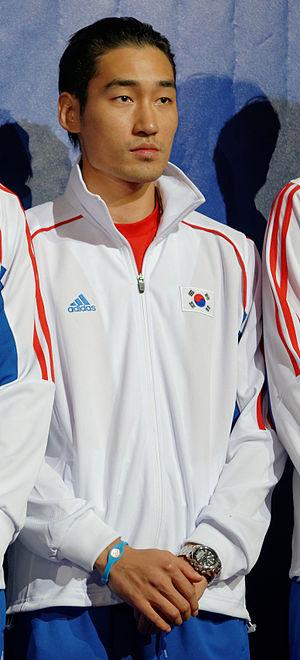
L'équipe de Corée de sabre masculin (Gu Bon-gil, Kim Jungh-wan, Oh Eun-seok, Won Jun-ho) sur le podium des championnats du monde d'escrime 2013 au Syma Hall à Budapest, le 10 août 2013.
Kim Jung-hwan, né le 2 septembre 1983 à Séoul, est un escrimeur sud-coréen spécialiste du sabre.